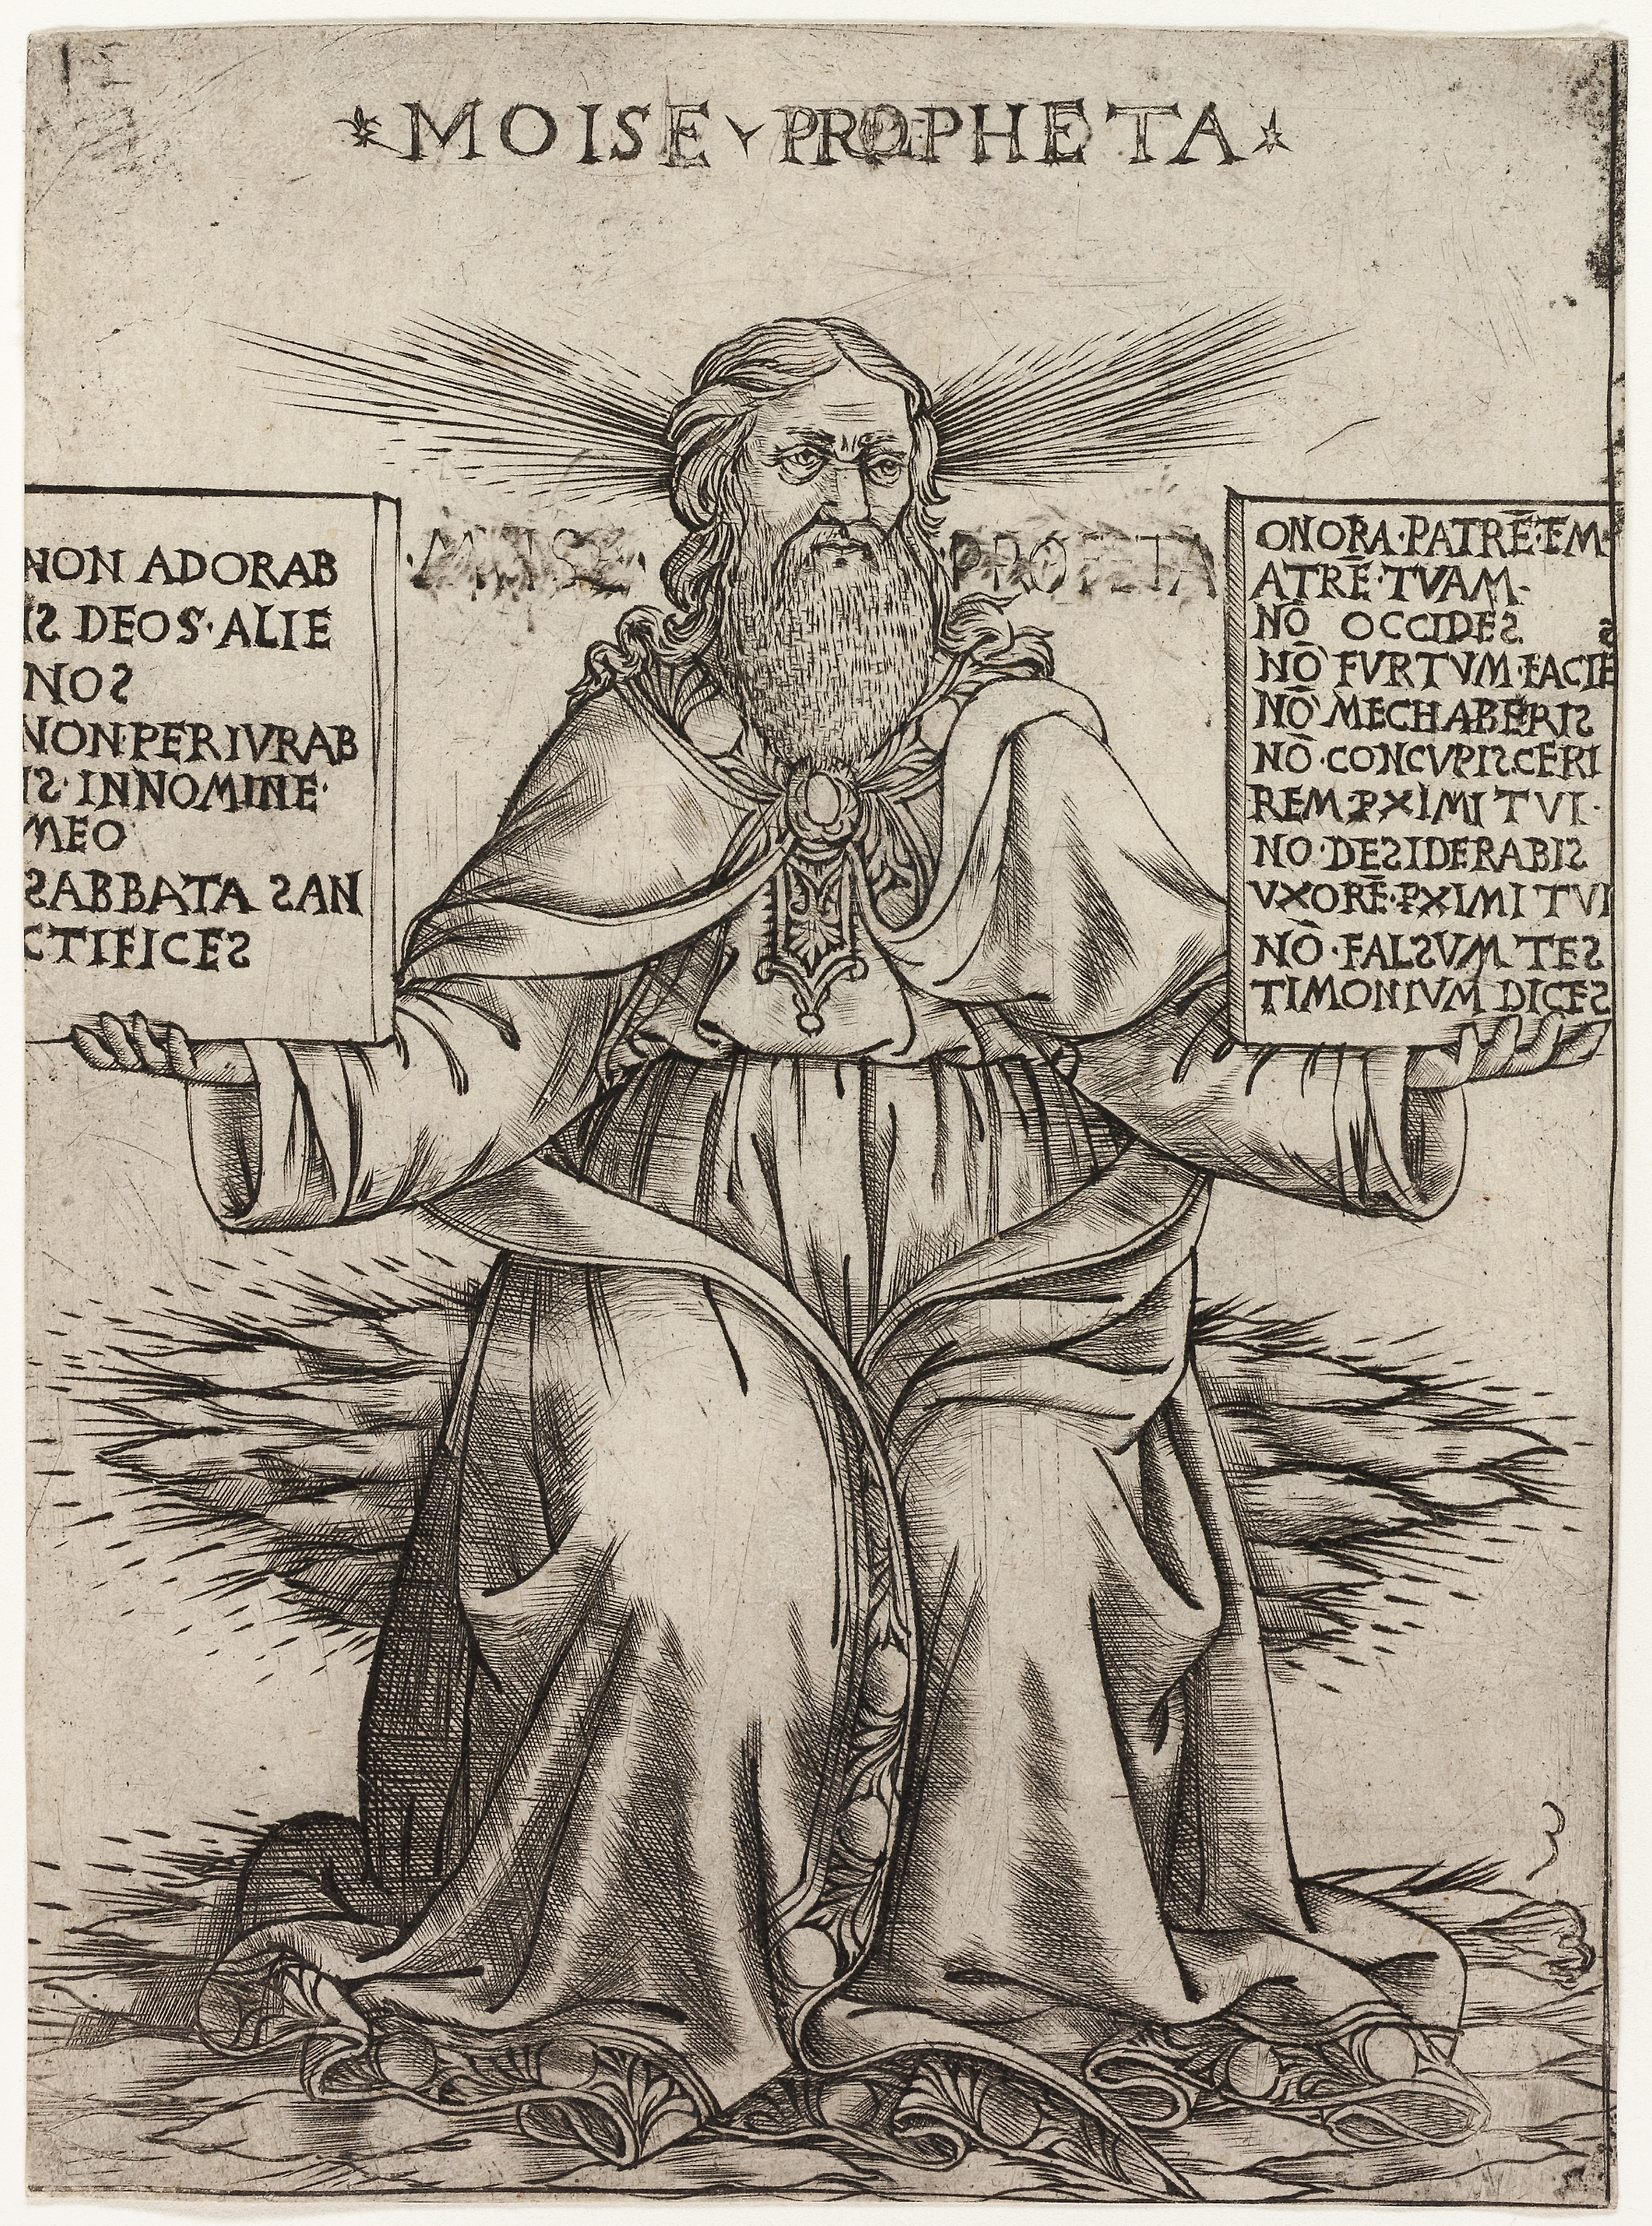
text, cartoon, history, art, human behavior, tree, fictional character, black and white, mythology, artwork, illustration, middle ages, printmaking